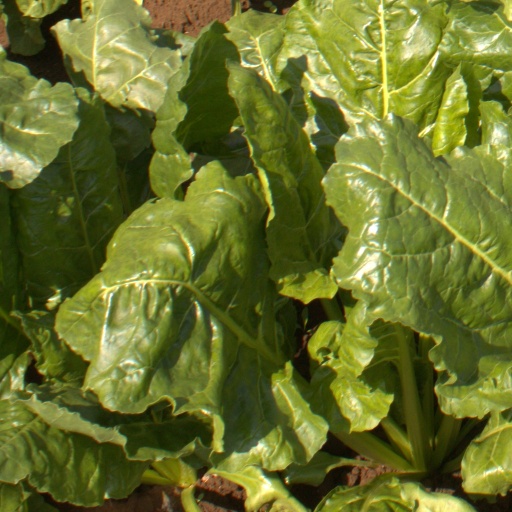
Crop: sugar beet